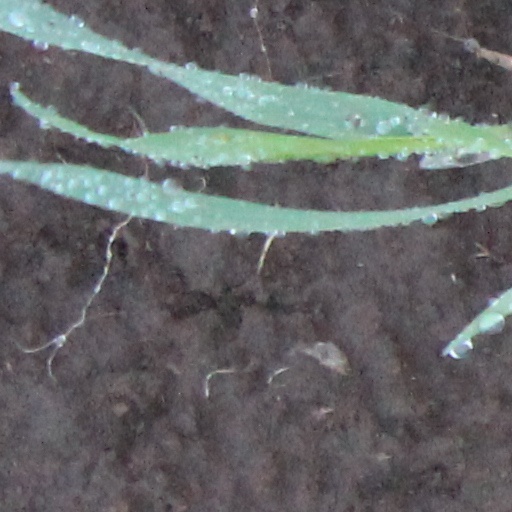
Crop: wheat